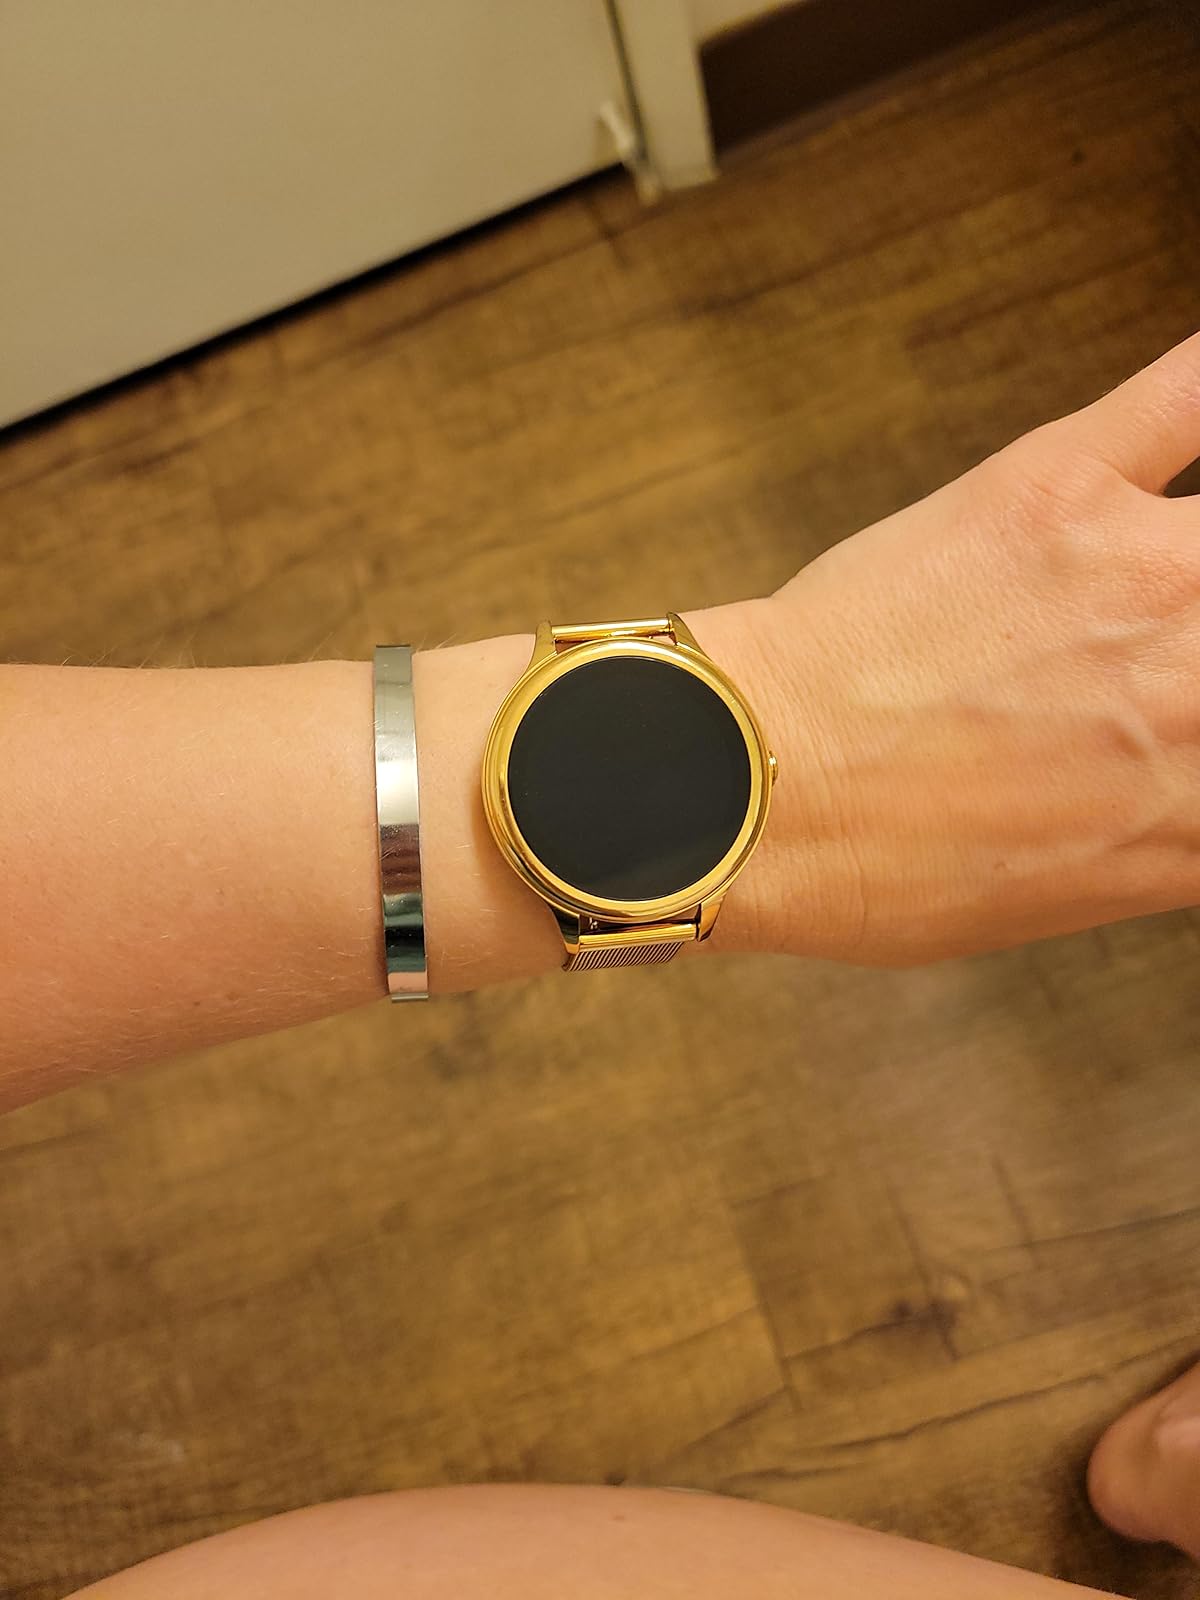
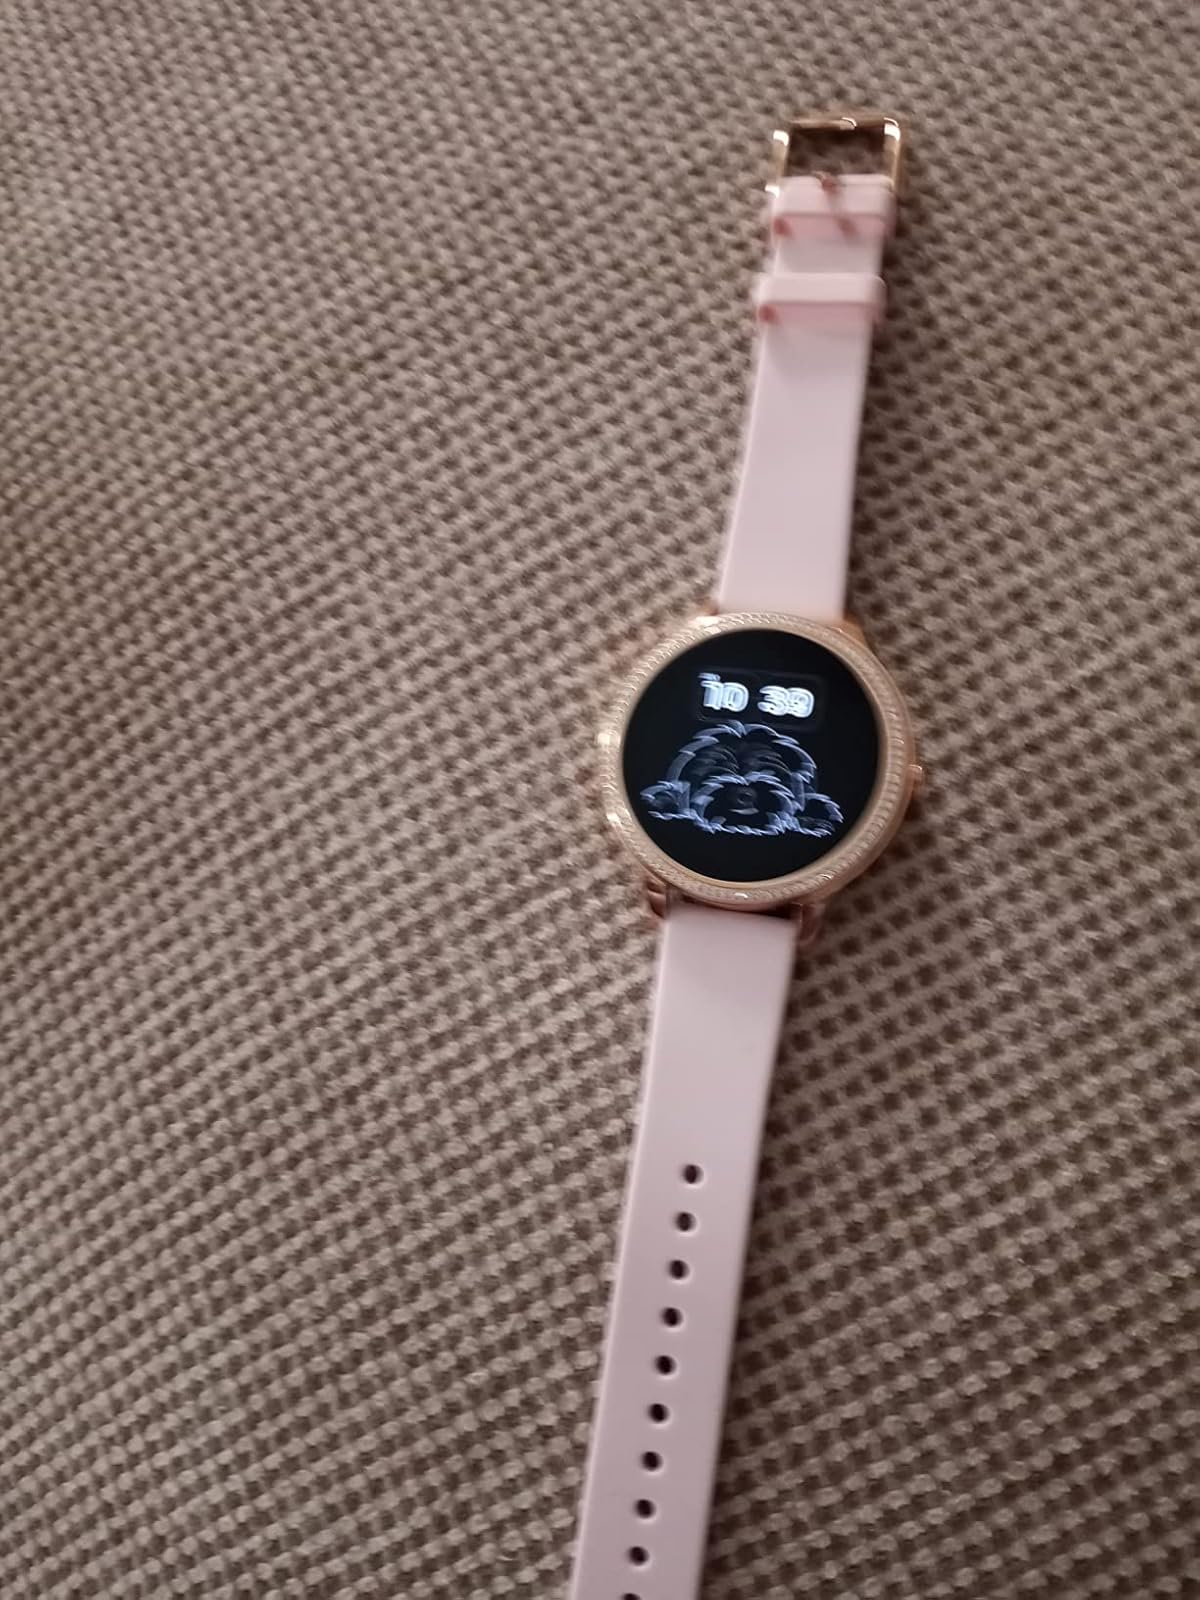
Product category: smartwatch
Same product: no